Embryophyte

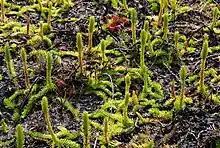
"Lycopodiella inundata", a lycophyte

All the vascular plants which disperse through spores were once thought to be related (and were often grouped as 'ferns and allies'). However, recent research suggests that leaves evolved quite separately in two different lineages. The lycophytes or lycopodiophytes – modern clubmosses, spikemosses and quillworts – make up less than 1% of living vascular plants. They have small leaves, often called 'microphylls' or 'lycophylls', which are borne all along the stems in the clubmosses and spikemosses, and which effectively grow from the base, via an intercalary meristem. It is believed that microphylls evolved from outgrowths on stems, such as spines, which later acquired veins (vascular traces).